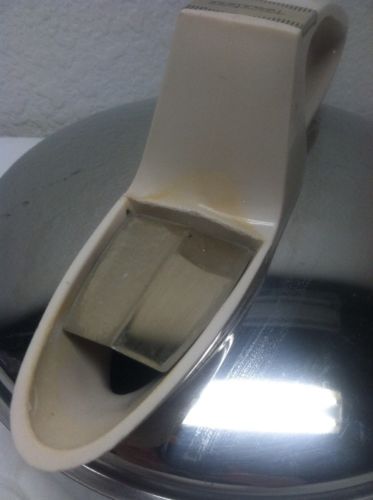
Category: kettle